Porto Dinheiro

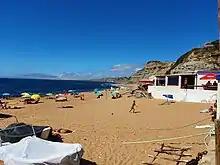
Praia de Porto Dinheiro

Porto Dinheiro (or Praia de Porto Dinheiro) is a locality in the civil parish ("freguesia") of Ribamar, municipality of Lourinhã, in Portugal.